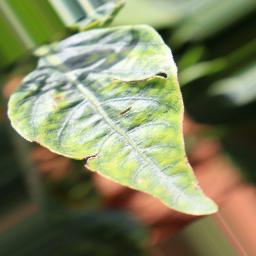
Label: nutritional